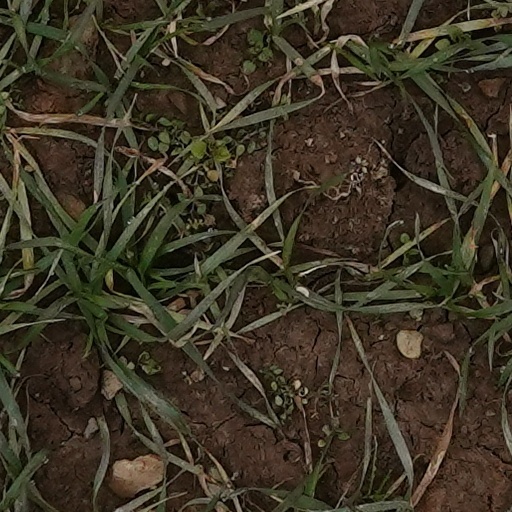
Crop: wheat